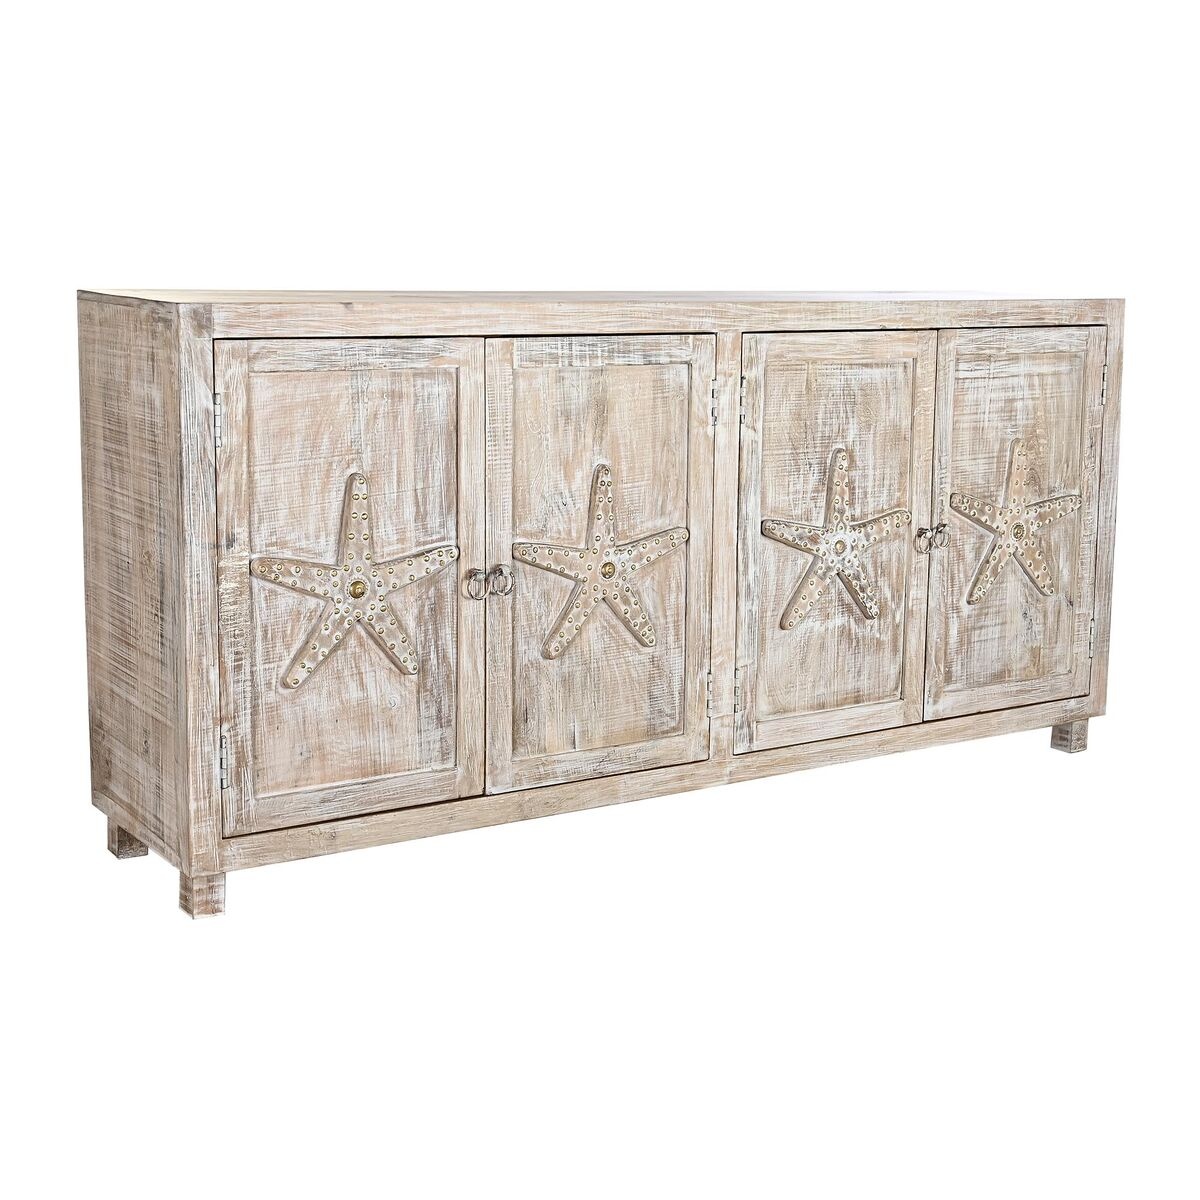
Anrichte DKD Home Decor natürlich Weiß Mango-Holz (193 x 40,6 x 91,4 cm)
Brand: DKD Home Decor
Wenn Sie Ihrem Zuhause einen Hauch von Originalität verleihen möchten, tun Sie dies mit Anrichte DKD Home Decor natürlich Weiß Mango-Holz (193 x 40,6 x 91,4 cm) . Farbe: Weiß natürlich Türen: 4 Regale: 2 Regale Material: Mango-Holz Design: Stern Mediterraner Maße ca.: 193 x 40,6 x 91,4 cm
Category: Furniture > Cabinets & Storage > Buffets